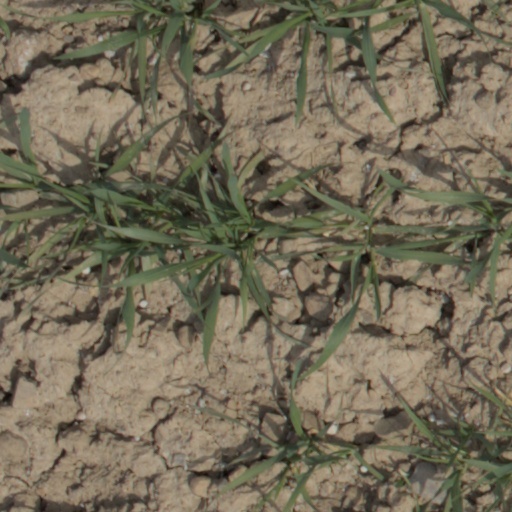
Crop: wheat